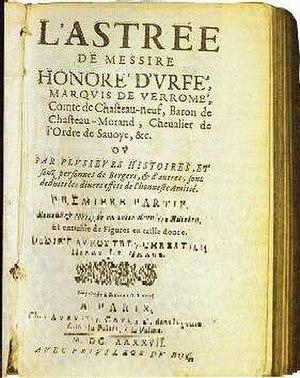
Page de garde d'une édition de «
Le Valromey est à la fois une région historique et une vallée de France, qui au sein du Bugey, participe à la transition entre Haut-Bugey et Bas-Bugey ; elle est drainée par le Séran.
La littérature française du XVIIᵉ siècle est liée aux évolutions politiques, intellectuelles et artistiques qui se font entre 1598 – promulgation de l’édit de Nantes d’Henri IV qui met fin aux guerres de religions du XVIᵉ siècle –, et 1715, date de la mort de Louis XIV, le Roi-Soleil qui a imposé la monarchie absolue au royaume.
Leigneux est une commune française située dans le département de la Loire en région Auvergne-Rhône-Alpes, et faisant partie de Loire Forez Agglomération.
Honoré d'Urfé, comte de Châteauneuf, marquis du Valromey, seigneur de Virieu-le-Grand, né en février 1567 à Marseille et mort le 1ᵉʳ juin 1625 à Villefranche-sur-Mer, est un écrivain français et savoisien, auteur du premier roman-fleuve de la littérature française, L'Astrée.
L’Astrée est un roman pastoral, publié de 1607 à 1627, par Honoré d'Urfé.
Le roman pastoral est un genre littéraire du XVIᵉ siècle et du XVIIᵉ siècle ayant pour personnages des bergers et bergères.
Maurice Schérer, dit Éric Rohmer [eʁik ʁomɛʁ], est un réalisateur français, né à Tulle en Corrèze le 21 mars 1920 et mort le 11 janvier 2010 dans le 13ᵉ arrondissement de Paris. Il a réalisé au total vingt-trois longs métrages qui constituent une œuvre atypique et personnelle, en grande partie organisée en trois cycles : les Contes moraux, les Comédies et proverbes et les Contes des quatre saisons. Considéré avec Jean-Luc Godard, François Truffaut, Claude Chabrol et Jacques Rivette comme l'une des figures majeures de la Nouvelle Vague, il a obtenu en 2001 à la Mostra de Venise un Lion d'or pour l'ensemble de sa carrière.
La typographie désigne les différents procédés de composition et d’impression utilisant des caractères et des formes en relief, ainsi que l’art d’utiliser les différents types de caractères dans un but esthétique et pratique.